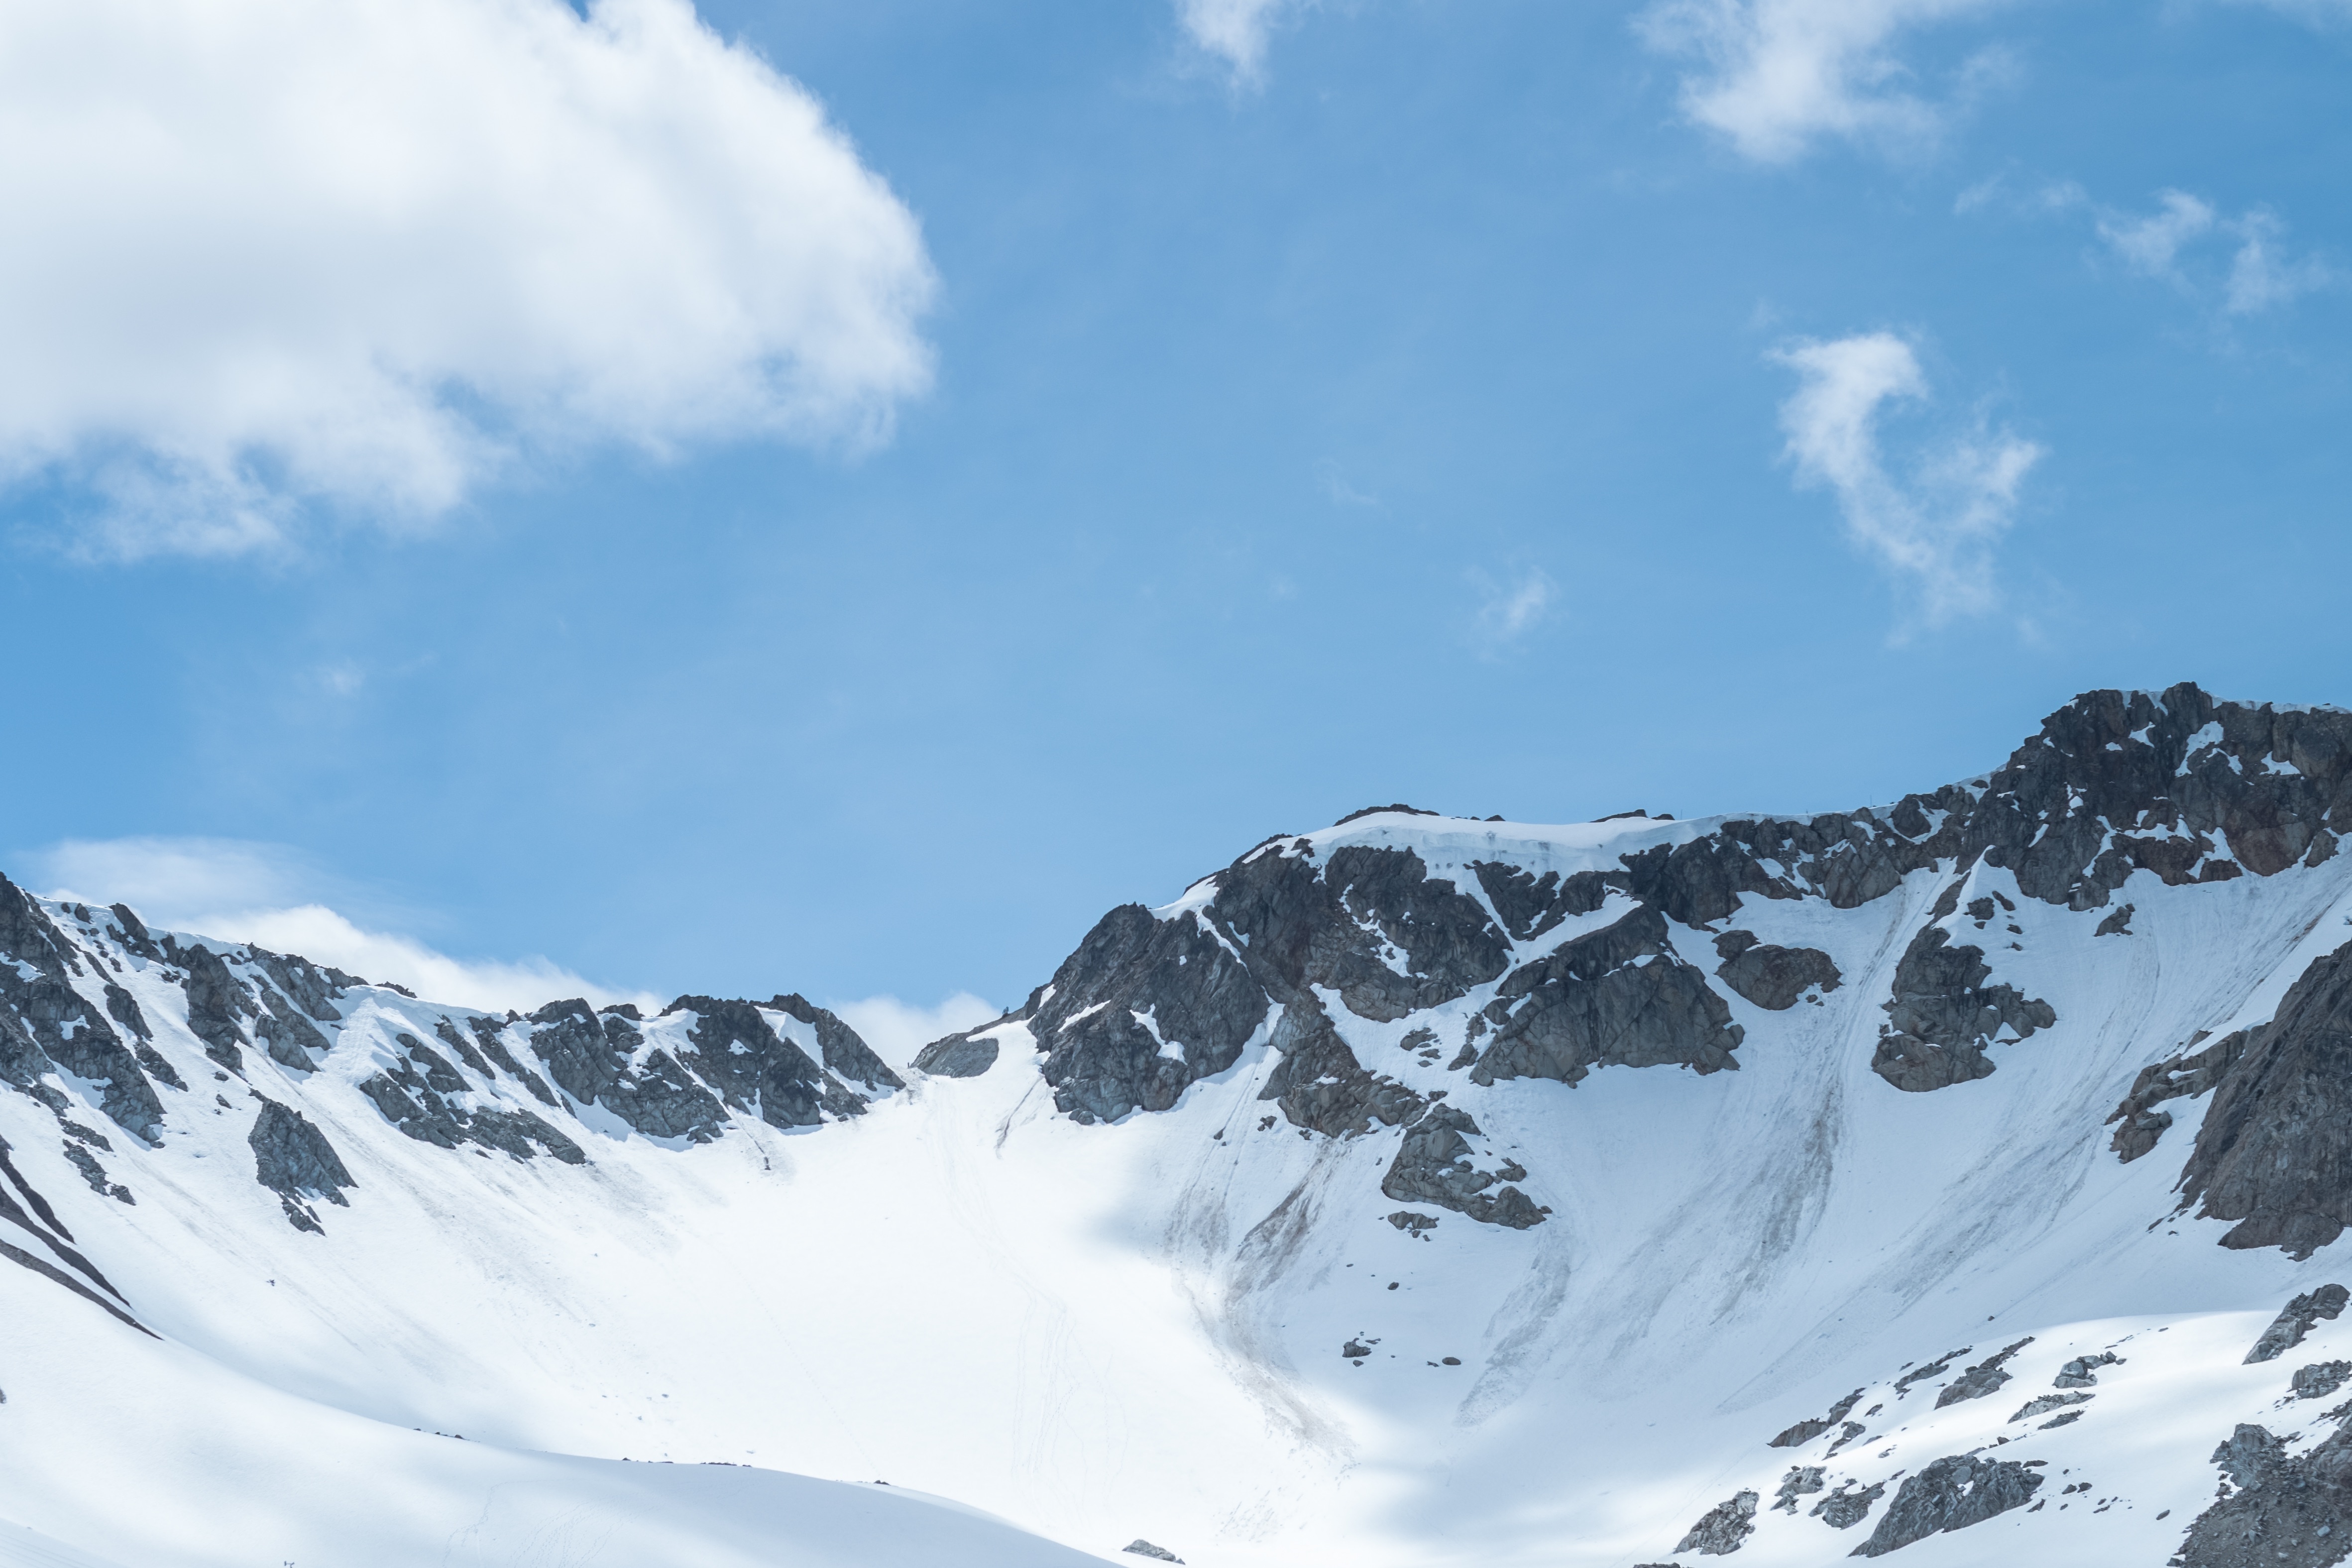
rock, mountain, snow, winter, cloud, sky, mountain range, glacier, weather, ridge, summit, alps, piste, landform, ski touring, mountain pass, ski mountaineering, geographical feature, mountainous landforms, geological phenomenon